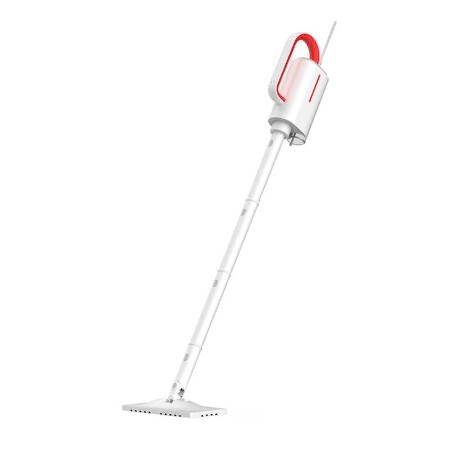
Daugiafunkcis Garintuvas DEERMA ZQ610
Deerma ZQ610 – vienas įrenginys – daug galimybių Deerma ZQ610 yra daugiafunkcis garų valytuvas, kuris palengvins jūsų gyvenimą. Su jo pagalba galite išvalyti savo namus ir sukurti švarią aplinką be virusų ir bakterijų. Jūsų sąjungininkas mūšyje už švarius namus Jei susiduriate su kasdieniais nešvarumais, dryželiais, riebiomis dėmėmis ar nešvarumais, kurių negalima pašalinti įprastais metodais, garų valytuvas Deerma ZQ610 yra puikus jūsų problemų sprendimas. Jame yra 5 keičiami garą išleidžiantys šepečiai, todėl galėsite įveikti panašias kliūtis, o valymas bus lengvas ir malonus. Veiksminga kova su bakterijomis ir virusais Šiandien mes susiduriame su įvairių virusų ir bakterijų grėsmėmis beveik iš visų pusių. Deerma ZQ610 padės jums juos nugalėti! Garų valytuvas efektyviai dezinfekuoja įvairius paviršius ir pašalina nešvarumus. Aukšta garų temperatūra, siekianti 105°C, sunaikins bakterijas ir virusus, suteikdama sterilizuojantį ir švarų efektą. Deerma ZQ610 bus vertingas turtas kovojant už jūsų ir jūsų šeimos sveikatą – pasinaudokite šia galimybe ir džiaukitės saugumu! Praktiškas prailginimo antgalis Visi 5 keičiami šepečiai gali būti prijungti prie specialios daugiafunkcinės prailginimo dalies. Naudodami jį galite lengvai išvalyti sunkiai pasiekiamas vietas, tokias kaip aukšti langai, užuolaidos, ventiliacijos grotelės ir kt. Funkcinis garo šluostė Nesvarbu, ar tai būtų kilimas, plytelės, mediena, natūralus akmuo – naudodami Deerma ZQ610 garų šluotos priedą, lengvai nuvalysite ir dezinfekuosite iš įvairių medžiagų pagamintus paviršius. Jums nereikės jaudintis, kad vaikai žaidžia ant grindų – pasirinkę visiškai fizinę valymo technologiją, kurioje nėra cheminių teršalų, užtikrinsite jų saugumą. Mėgaukitės gražia ir švaria virtuve Riebalų dėmės, išsilieję gėrimai, išsibarstę trupiniai – tai kiekvienos virtuvės kasdienybė. Garų valiklis ZQ610 padės susitvarkyti su šiomis dėmėmis. Aukšta garų temperatūra ir optimaliai suprojektuotas antgalis leis efektyviai išvalyti dujines virykles ar stalviršius, suteikdami jūsų virtuvei gražią išvaizdą. Gaminti švarioje virtuvėje yra maloniau! Mažas šepetys specialioms užduotims Šepetėlio formos priedas pravers valant mažas, sunkiai pasiekiamas vietas. Jo pagalba galite kruopščiai išvalyti tarpus tarp plytelių ar kriauklės maišytuvo. Jei rūpinatės švara kiekviena smulkmena, tai puikus sprendimas jums. Įspūdingas universalumas Keičiami priedai ir lengvas įrenginio dizainas leis jį naudoti įvairiais būdais įvairiose vietose. Valiklį galite lengvai perkelti, pakelti į aukštesnes vietas ir tinkamais šepečiais valyti ką tik norite. Efektyvumą užtikrinanti technologija Dėl naujausių technologijų valiklis vos per 20 sekundžių gali išleisti 105°C temperatūros garų srovę. Šį aukštą efektyvumą užtikrina dviejų sluoksnių žiedinis šildytuvas ir aliuminio katilas. Visa tai daro „Deerma ZQ610“ įspūdingai greitą ir efektyvų. Saugumo garantija Mums rūpi jūsų saugumas. Deerma ZQ610 garų valytuvas turi galingą aliuminio katilą ir dvisluoksnius izoliacinius kabelius, apsaugančius nuo galimų pavojų. Įranga taip pat apsaugota nuo nuotėkio. Potencialiai pavojingose ​​situacijose jis automatiškai išsijungs. Taigi jums nereikės dėl nieko rūpintis – valiklį galite naudoti saugiai. Patogus naudojimas – Deerma ZQ610 palengvina jūsų gyvenimą! Valiklį galite lengvai išardyti ir šepečius pakeisti – tereikia paspausti mygtuką. Taip pat galite pailginti rankenos ilgį iki trijų kartų, kad puikiai atitiktumėte savo poreikius. Norint pakeisti šluotos priedą, net nereikia pasilenkti – įrenginį lengvai valdysite koja. Vandens bako papildymas taip pat paprastas. 230 ml talpos to pakanka kruopščiam įvairių paviršių valymui jūsų namuose. Deerma ZQ610 rūpinasi ne tik jūsų namų švara, bet ir patogumu! Pakavimo sąrašas Daugiafunkcis garlaivis Šluostės galvutė Šluostės galvutės pailginimo svirtis Prailginimo žarna Stiklo grandiklis Šepečio jungtis Drabužių galva Šepetėlio galvutė Nuvalyta šveitimo galvutė Šluostė Sandėliavimo krepšys Specifikacija : Prekės ženklas Deerma Modelis ZQ610 Nominali galia 1300W Nominali įtampa 220-240V ~ 50-60Hz Matmenys 389 x 85 x 180 mm Vandens konteinerio talpa 230 ml Darbinė temperatūra virš 150°C Šildymo temperatūra 20s Medžiaga ABS Maitinimo laido ilgis 4m
Brand: DEERMA ZQ610
Category: Home & Garden > Household Appliances > Floor & Steam Cleaners > Steam Mops > Multi-Surface Steam Mops